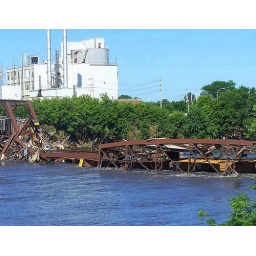
Collapsed railroad bridge over the Cedar River.jpg